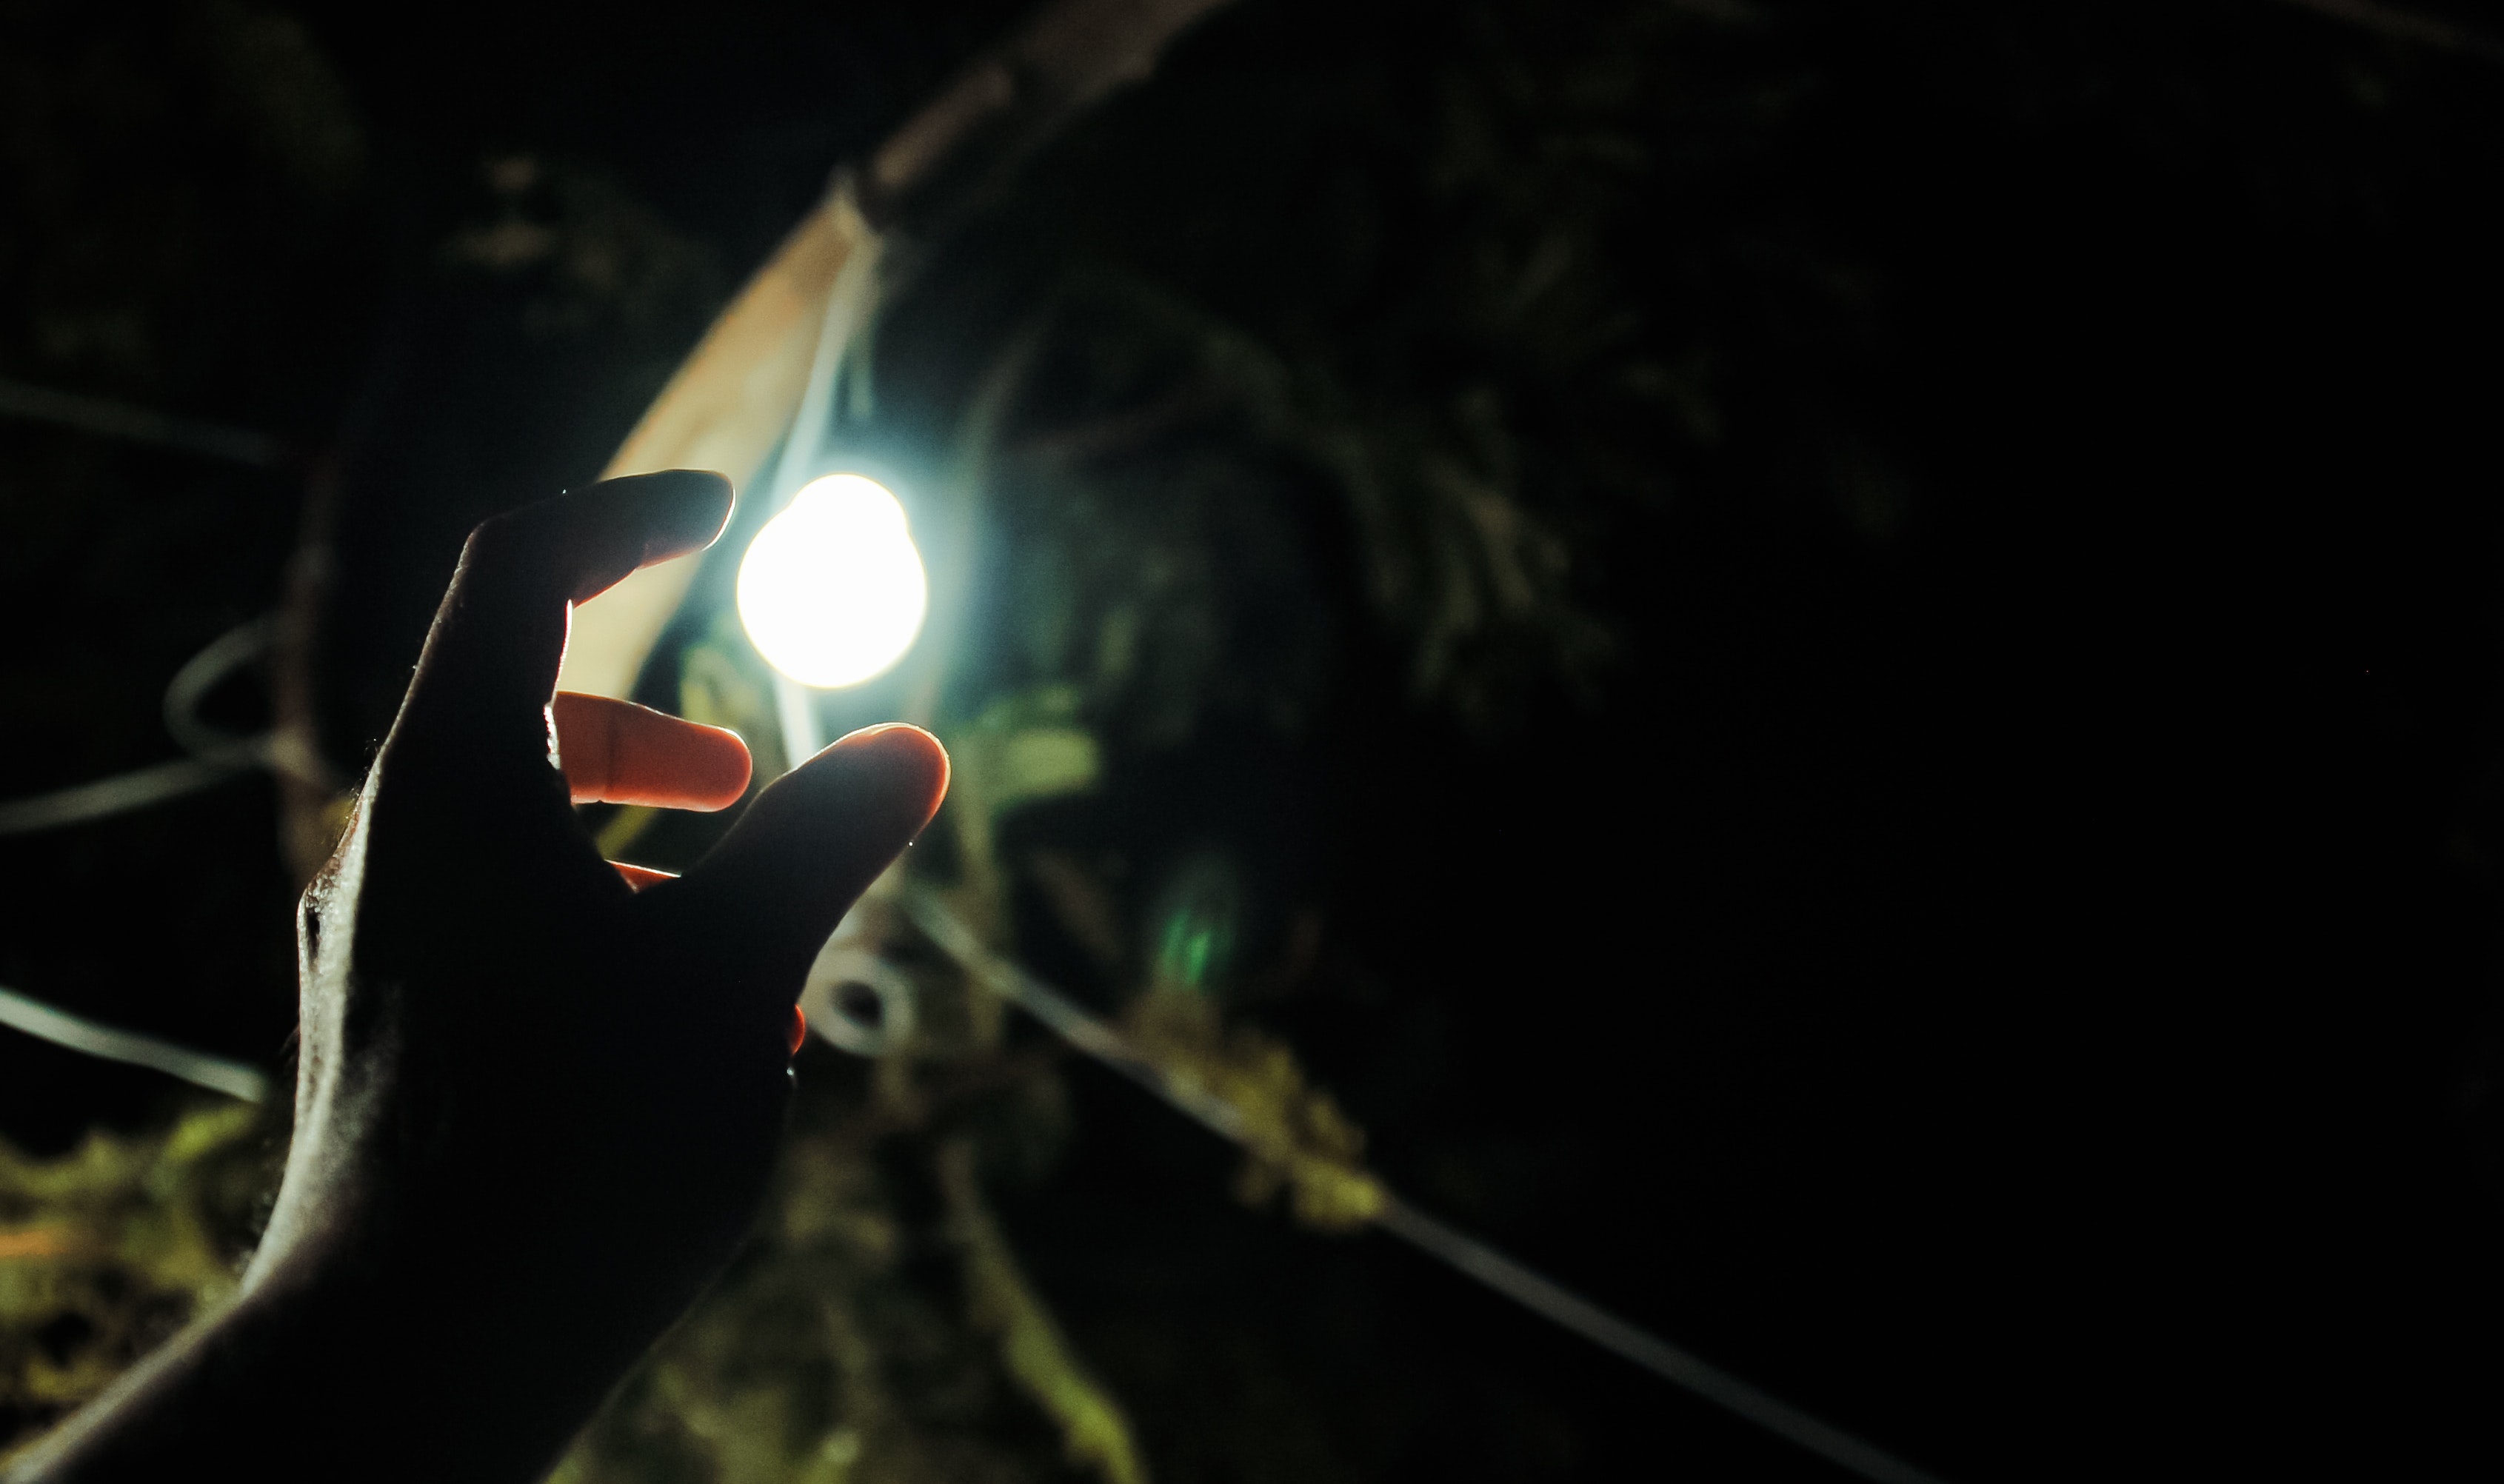
light, darkness, automotive lighting, night, hand, sky, lens flare, photography, space, finger, plant